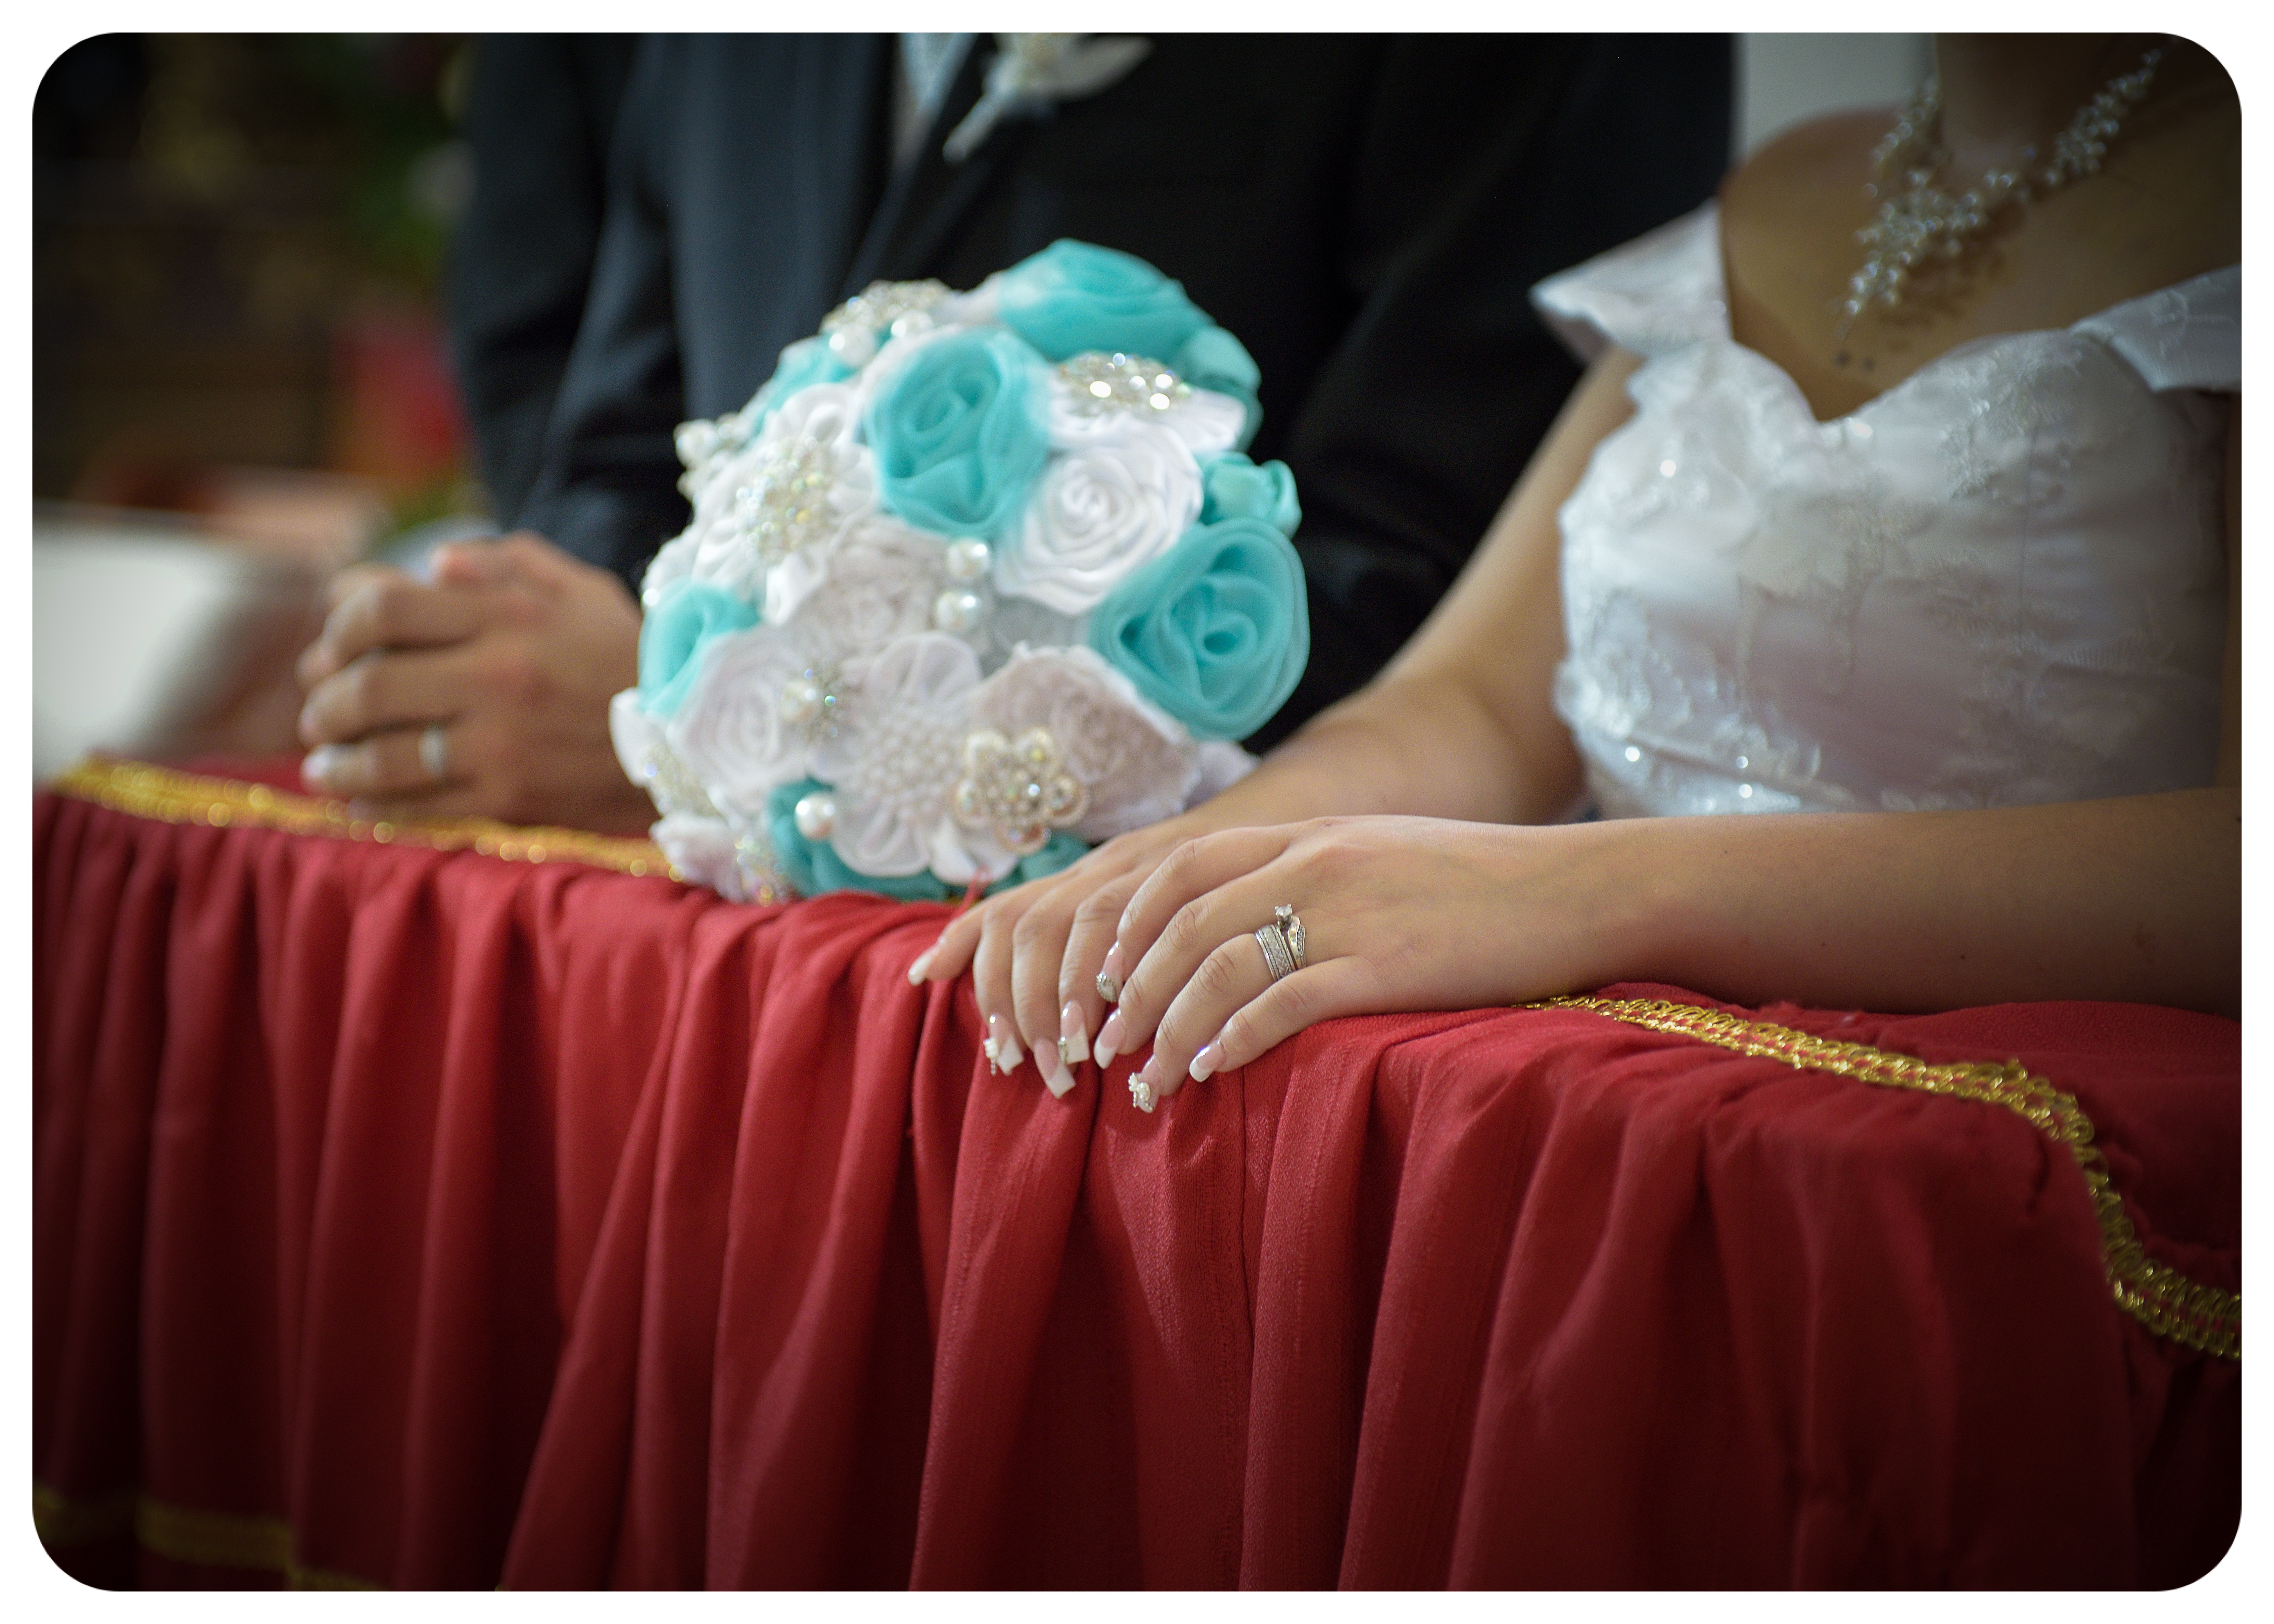
petal, bouquet, wedding, married, marriage, mint, flowers, roses, dress, trim, gown